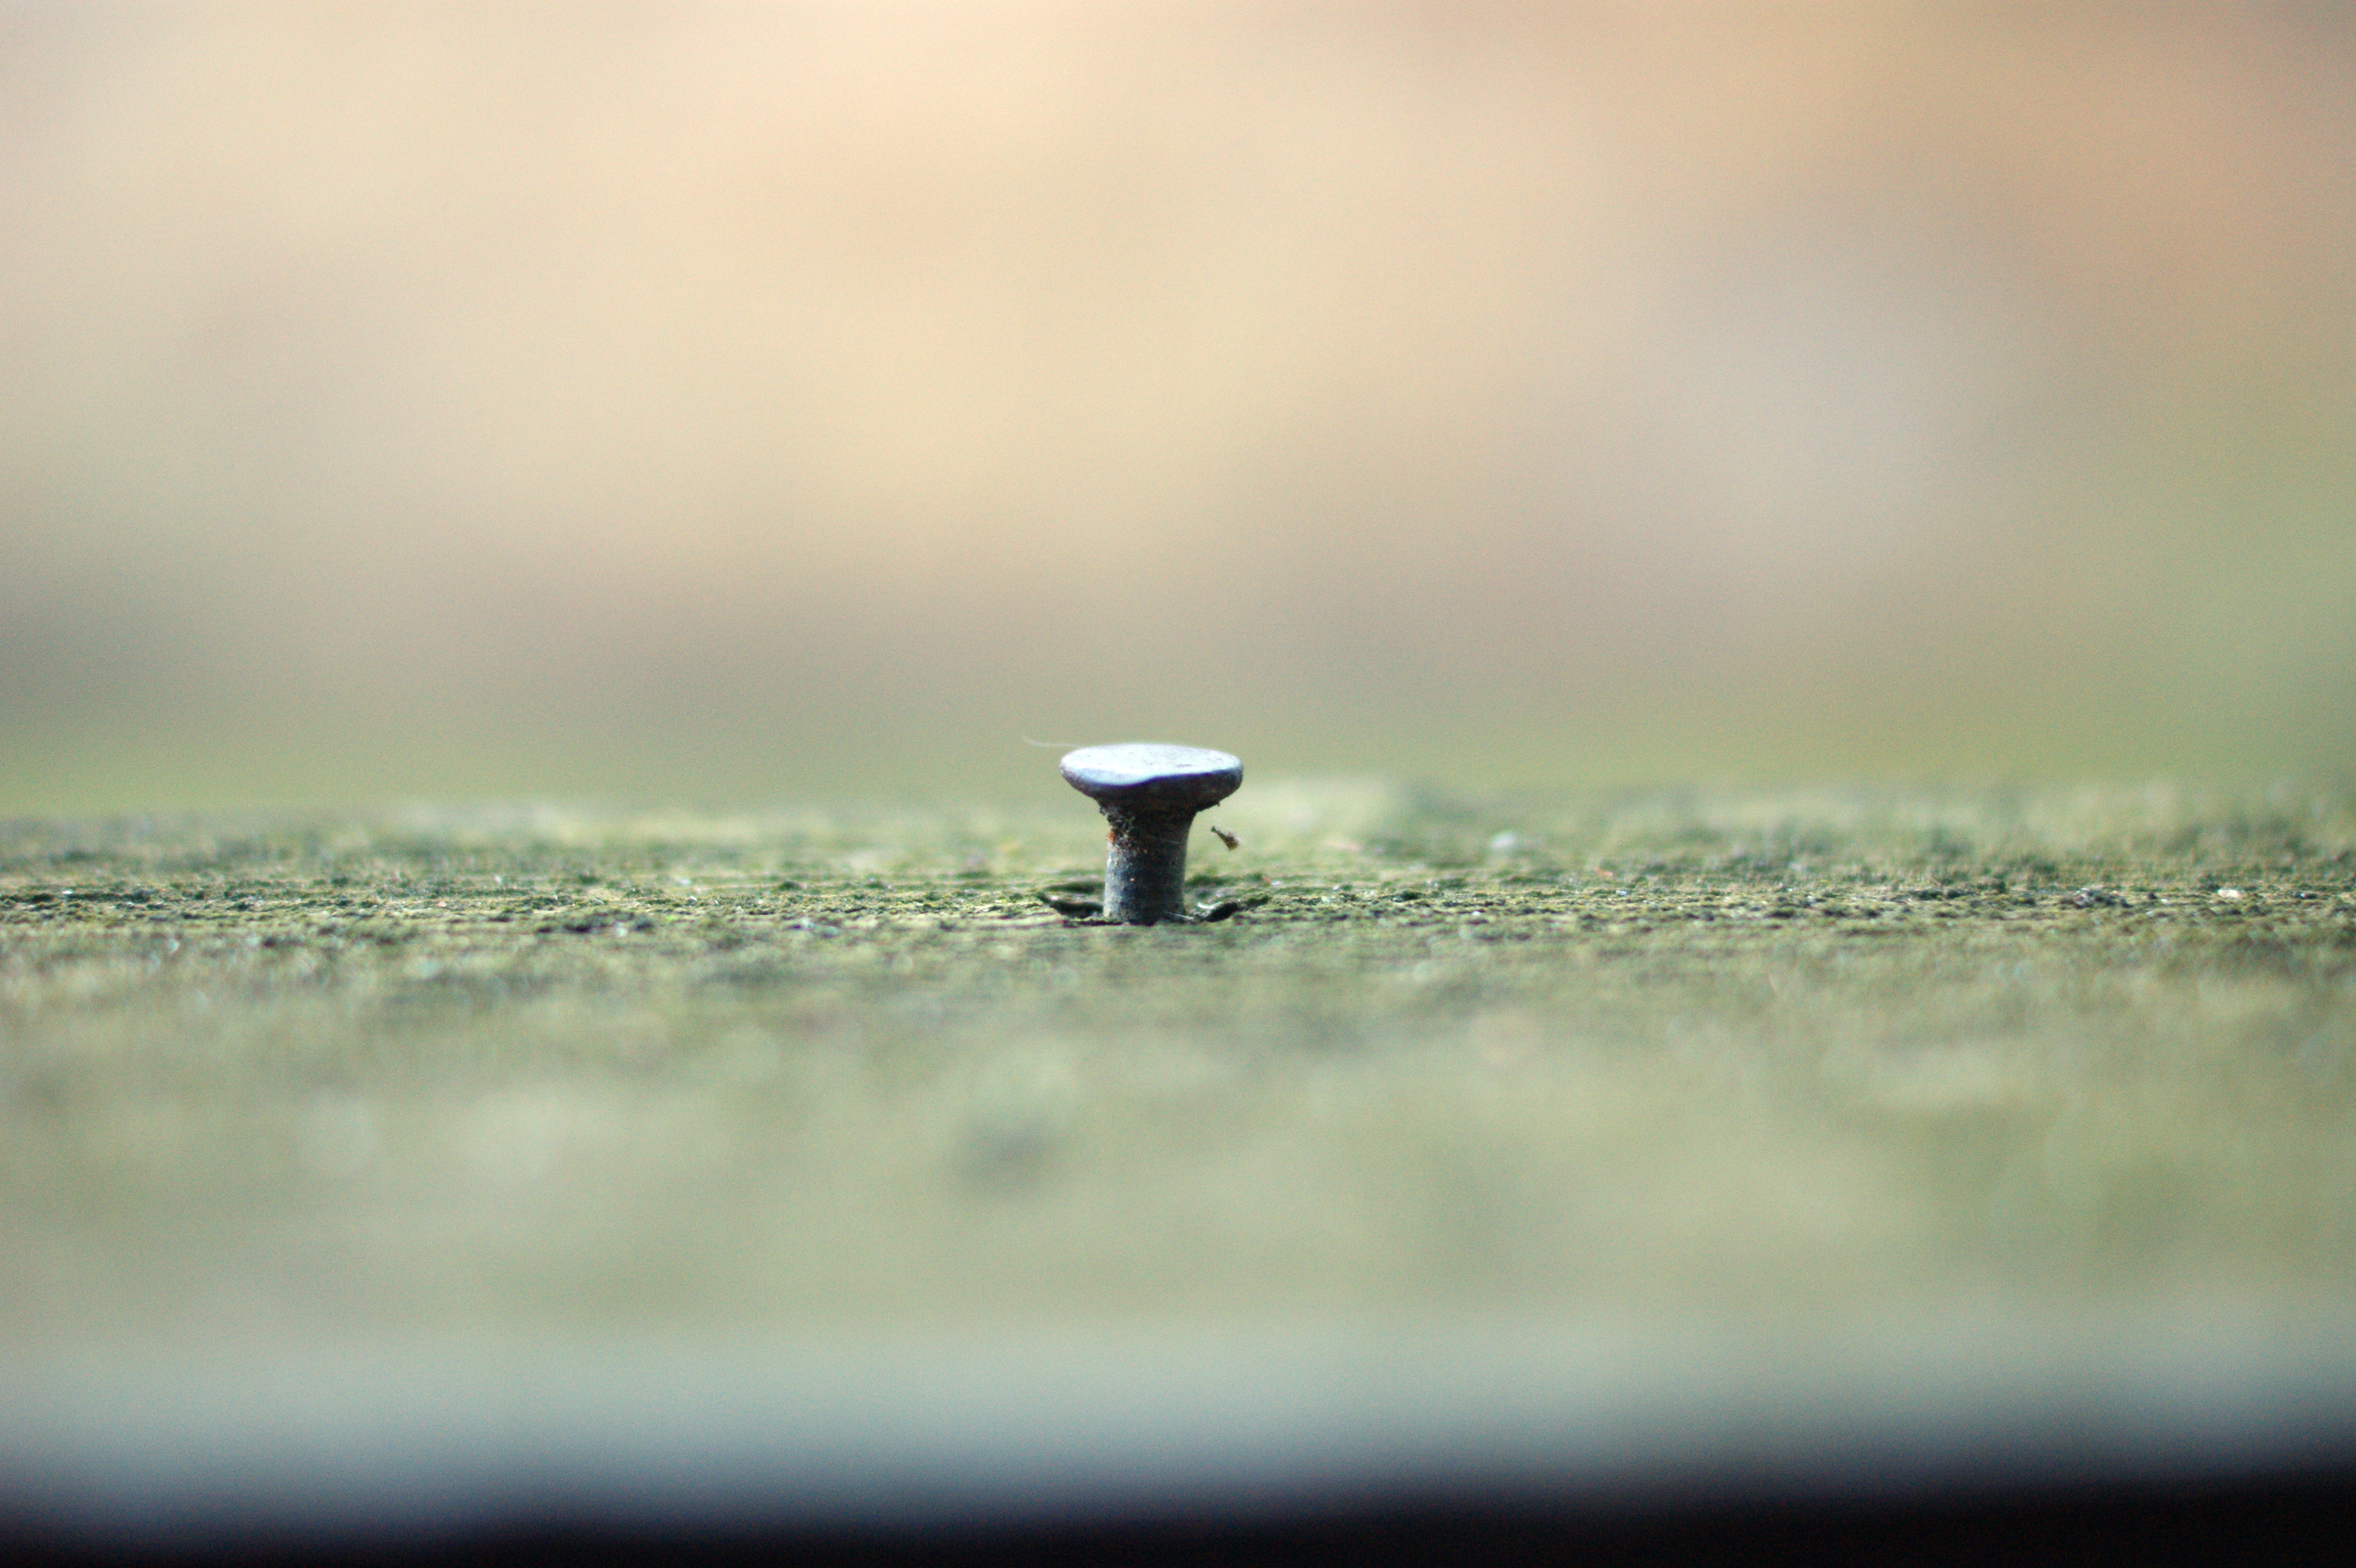
sea, water, nature, winter, light, cloud, wood, sunlight, morning, wave, green, reflection, metal, nail, close up, macro photography, atmospheric phenomenon, atmosphere of earth